Peruvannapurathe Visheshangal

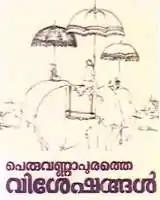
Poster

Peruvannapurathe Visheshangal is a 1989 Indian Malayalam-language romantic comedy film directed by Kamal and written by Ranjith from a story by Kamal. It was produced by Castle Productions. The film stars Jayaram as Sivasankaran, who arrives in Peruvannapuram village to join as the new peon in a college, and Parvathy as Kunjulakshmi, a student and an arrogant girl from a wealthy aristocratic family who owns the college. Mohanlal has a cameo role as Achutha Kurup. The music was composed by Johnson.